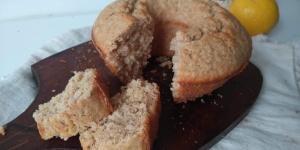
budin de avena y limon